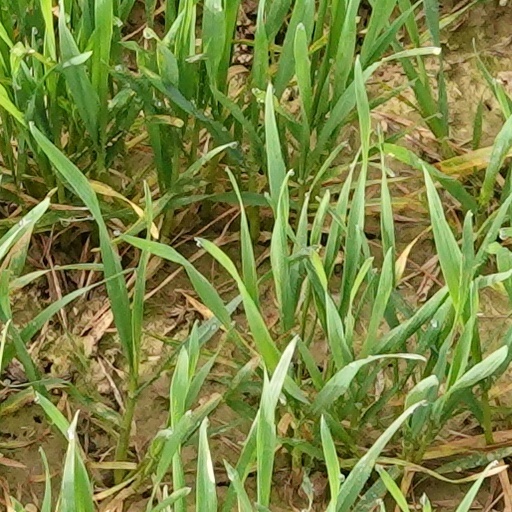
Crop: wheat